Ian D. Gauld

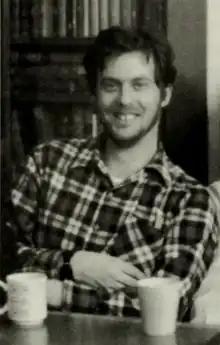
Photo of Gauld in 1975/6 at the Natural History Museum in London.

Ian D. Gauld (1947–2009) was a British entomologist who specialised in the study of parasitic ichneumon wasps. According to his obituary, he is the most prolific ichneumon taxonomist in history, describing over 2000 species of ichneumonids.